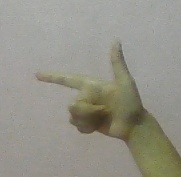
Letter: yaa